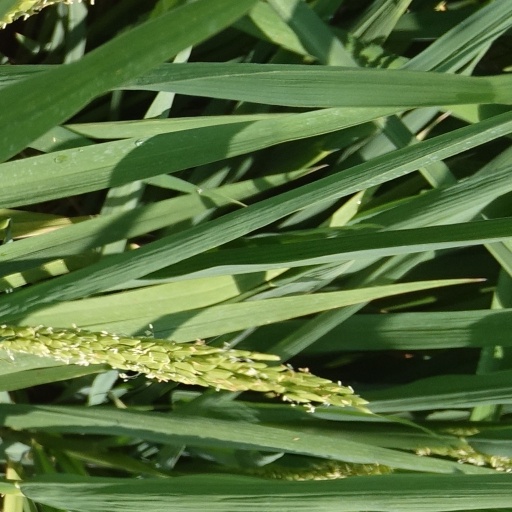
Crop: rice